Hendrix Greyson

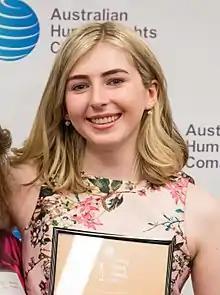
Hendrix shared the show's first transgender kiss and wedding with Mackenzie, played by Georgie Stone ("pictured").

Stone admitted to having a bad reaction to the pairing because she was heavily invested in her character's relationship with Richie Amblin (Lachie Morris). She thought Richie was what Mackenzie needed at the time, but she was enjoying the more playful, happier side of her character that Hendrix brought out in her. She also said Hendrix made Mackenzie feel more "grounded" and "sure of herself". When asked by Joe Julians of the "Radio Times" if Mackenzie was being honest with herself about why she only wanted to be friends with Hendrix, Stone replied "I think she was starting to like him that way but I don't think she was cognisant of it. I think she was very keen to just chalk it down to friendship and finding new closeness with someone after her recent love issues, so I don't think she thought that it was romantic. I think she was telling the truth." Hendrix and Mackenzie hold off on telling Harlow about their romance to avoid upsetting her, following her own relationship break up. Stone pointed out that Mackenzie also puts off actually dating Hendrix properly, but it becomes harder for her to keep everyone happy.